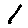
Label: 1